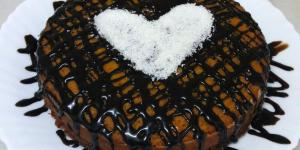
bizcocho de zanahoria y coco